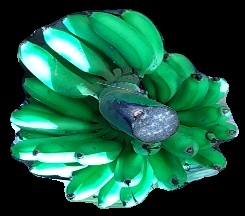
Variety: rasbale
Grade: grade1